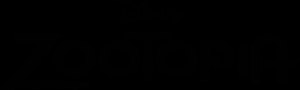
Zootropolis
Filmens logo
Zootropolis er en amerikansk computeranimeret film fra 2016, som er produceret af Walt Disney Animation Studios og udgivet af Walt Disney Pictures. Filmen er den 54. film fra Disneys klassikere.